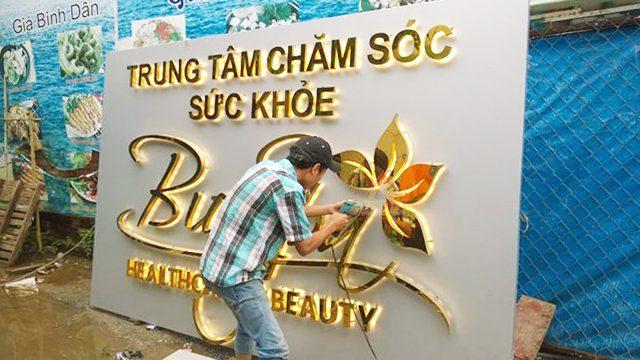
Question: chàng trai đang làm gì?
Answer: chàng trai đang làm biển quảng cáo